Kimberly, Oregon

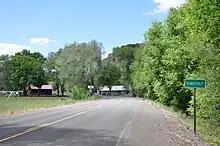
Looking west along Oregon Route 19 at Kimberly

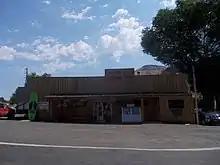
The John Day River Trading Post

Kimberly is an unincorporated community in Grant County, Oregon, United States. It is located at the intersection of Oregon Route 19 and Oregon Route 402 and the confluence of the John Day and the North Fork John Day rivers.